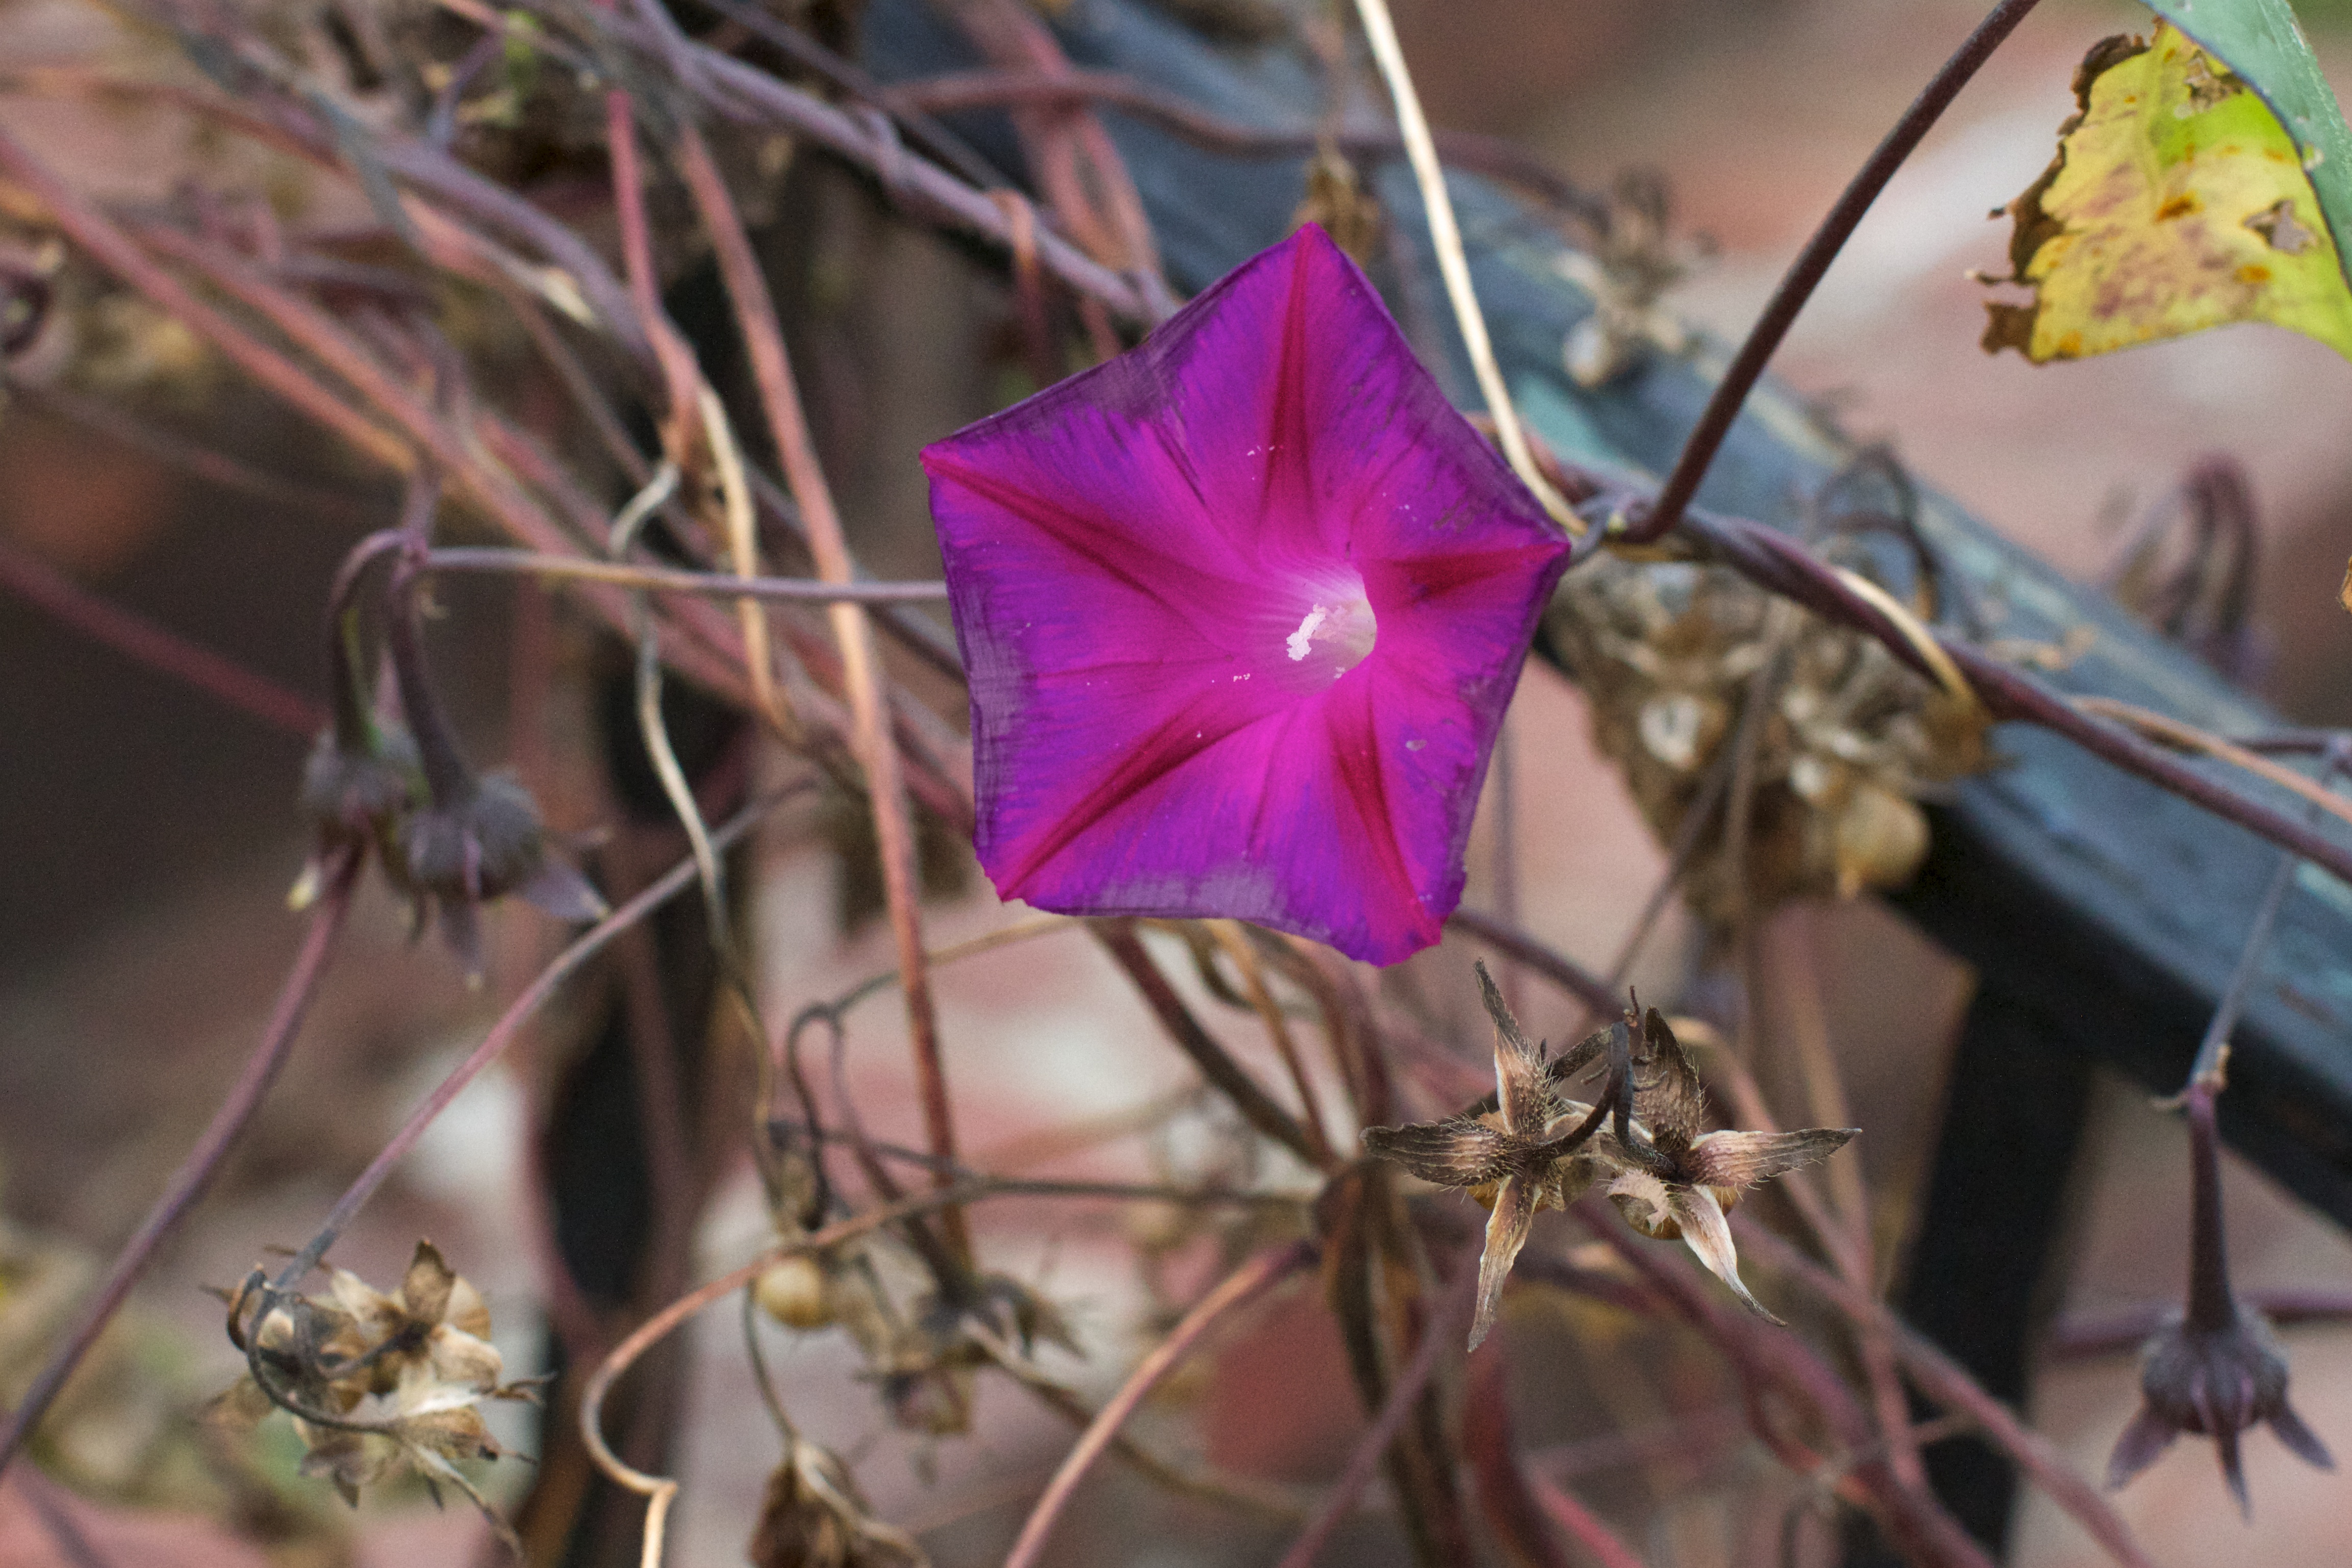
plant, leaf, flower, petal, spring, color, autumn, butterfly, flora, macro photography